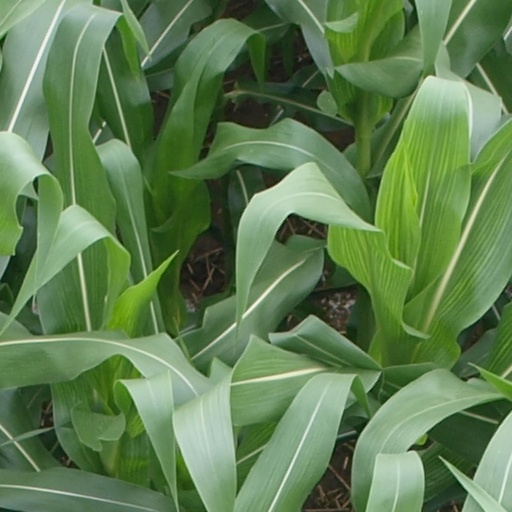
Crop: maize; corn